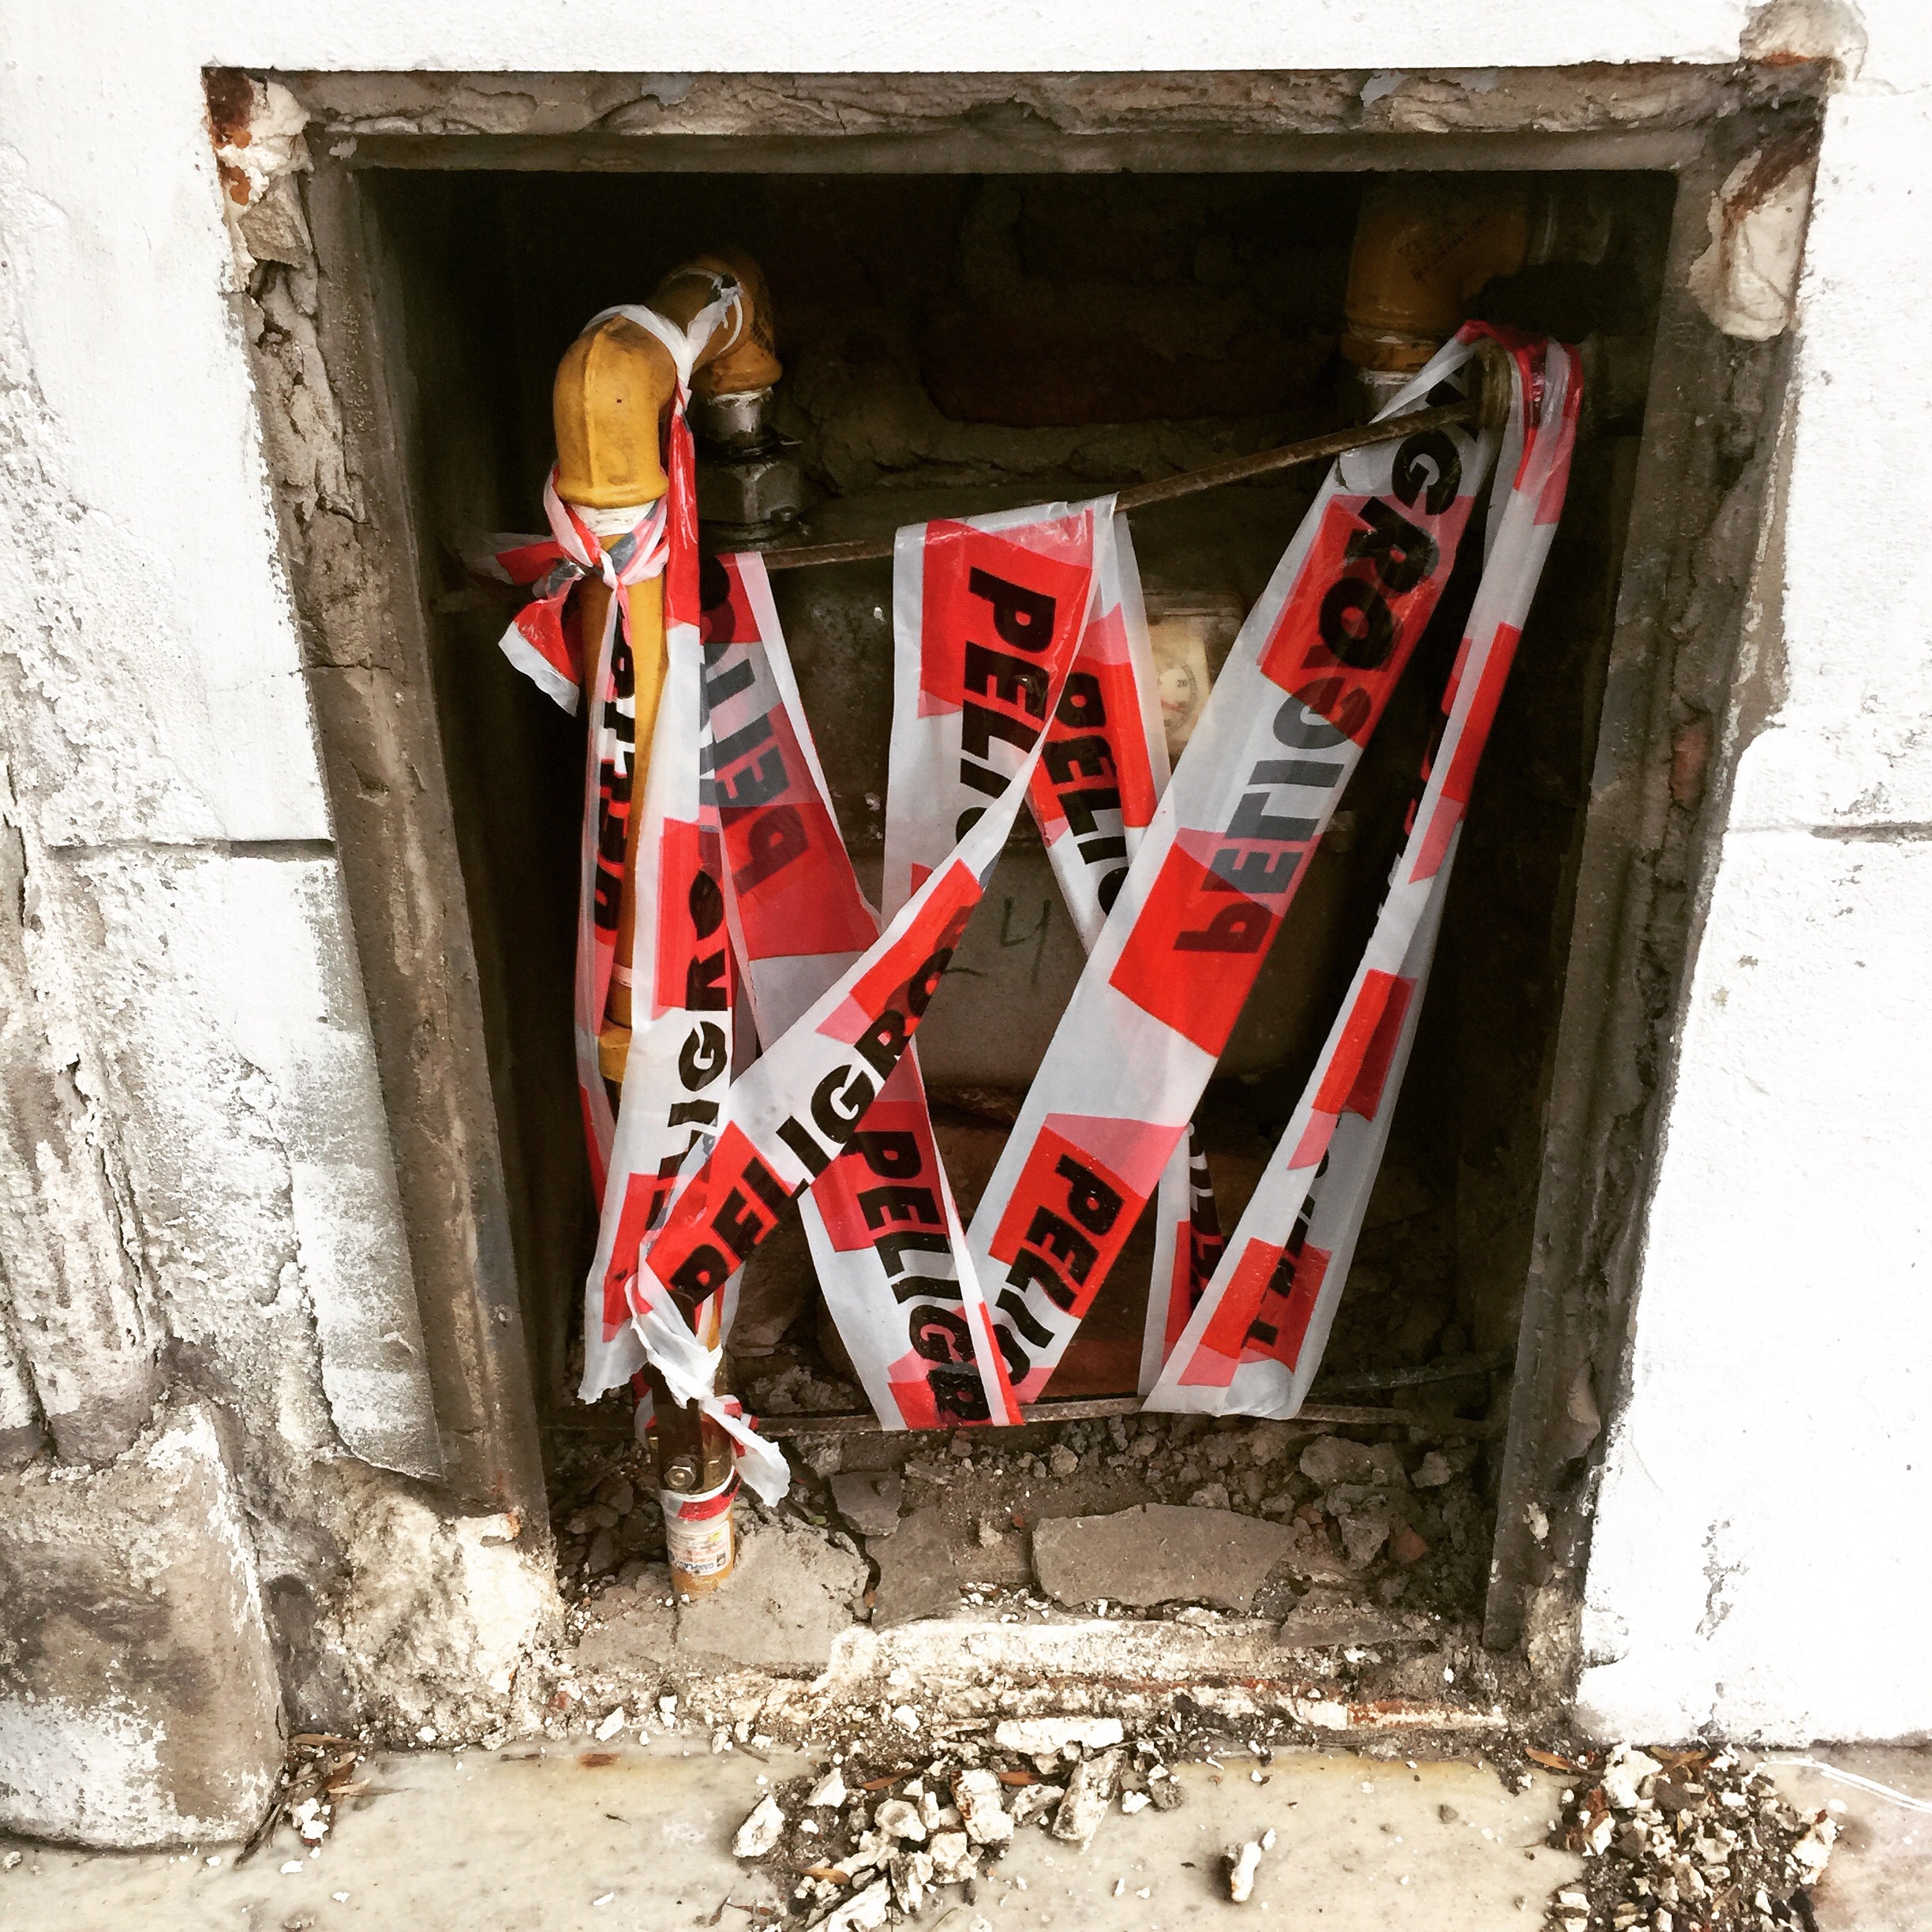
iphone, street, wall, red, graffiti, street art, art, instagram, argentina, iphoneography, project365, squareformat, rodrigoparedes, buenosaires, ar, 160378, 160378com, www160378com, iphone6plus, 306